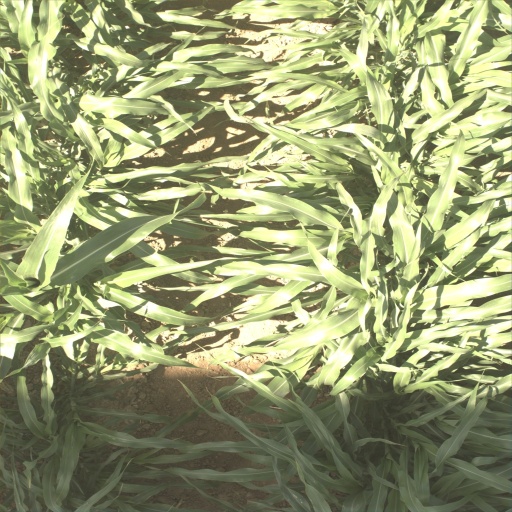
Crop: sorghum